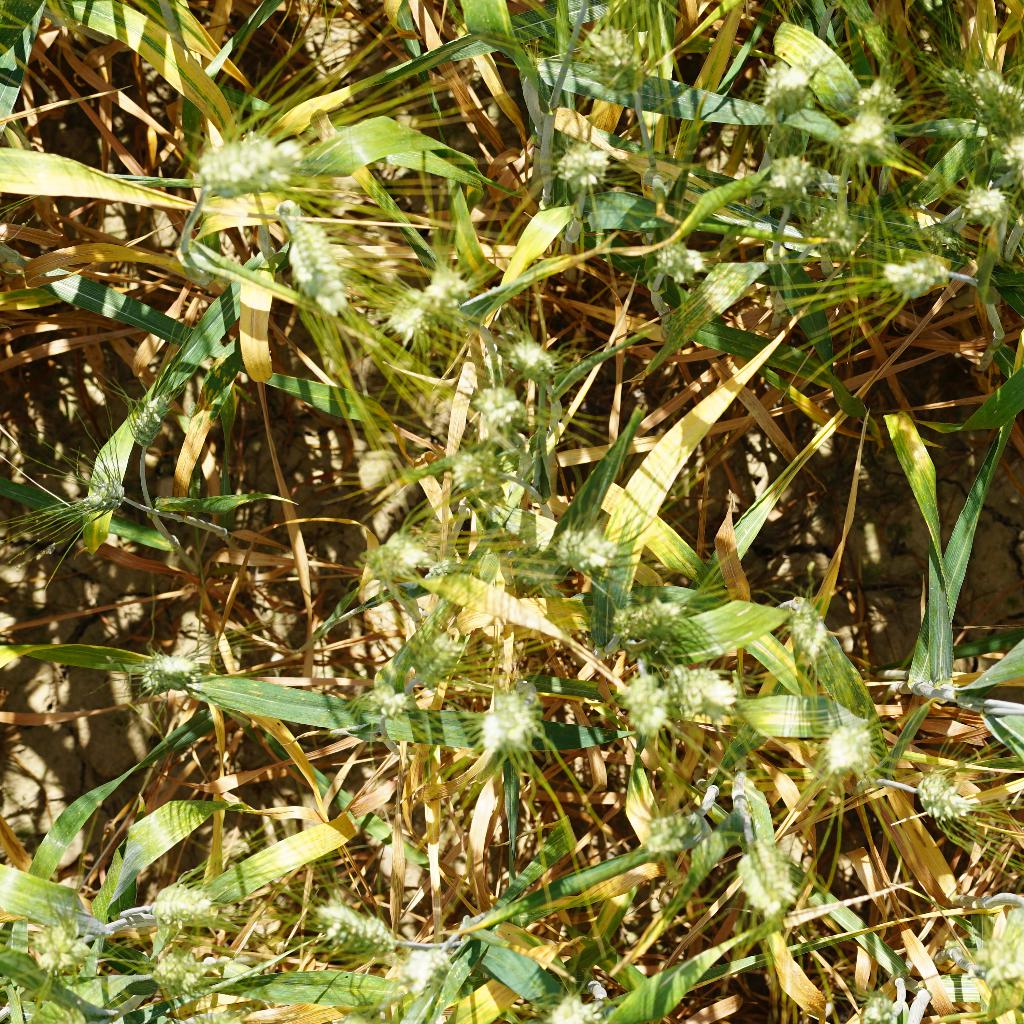
Country: France
Location: Gréoux
Wheat development stage: Filling